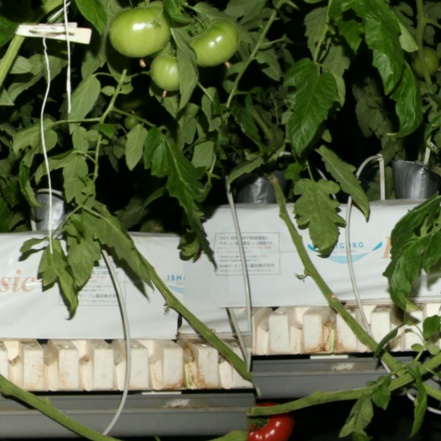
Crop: tomato